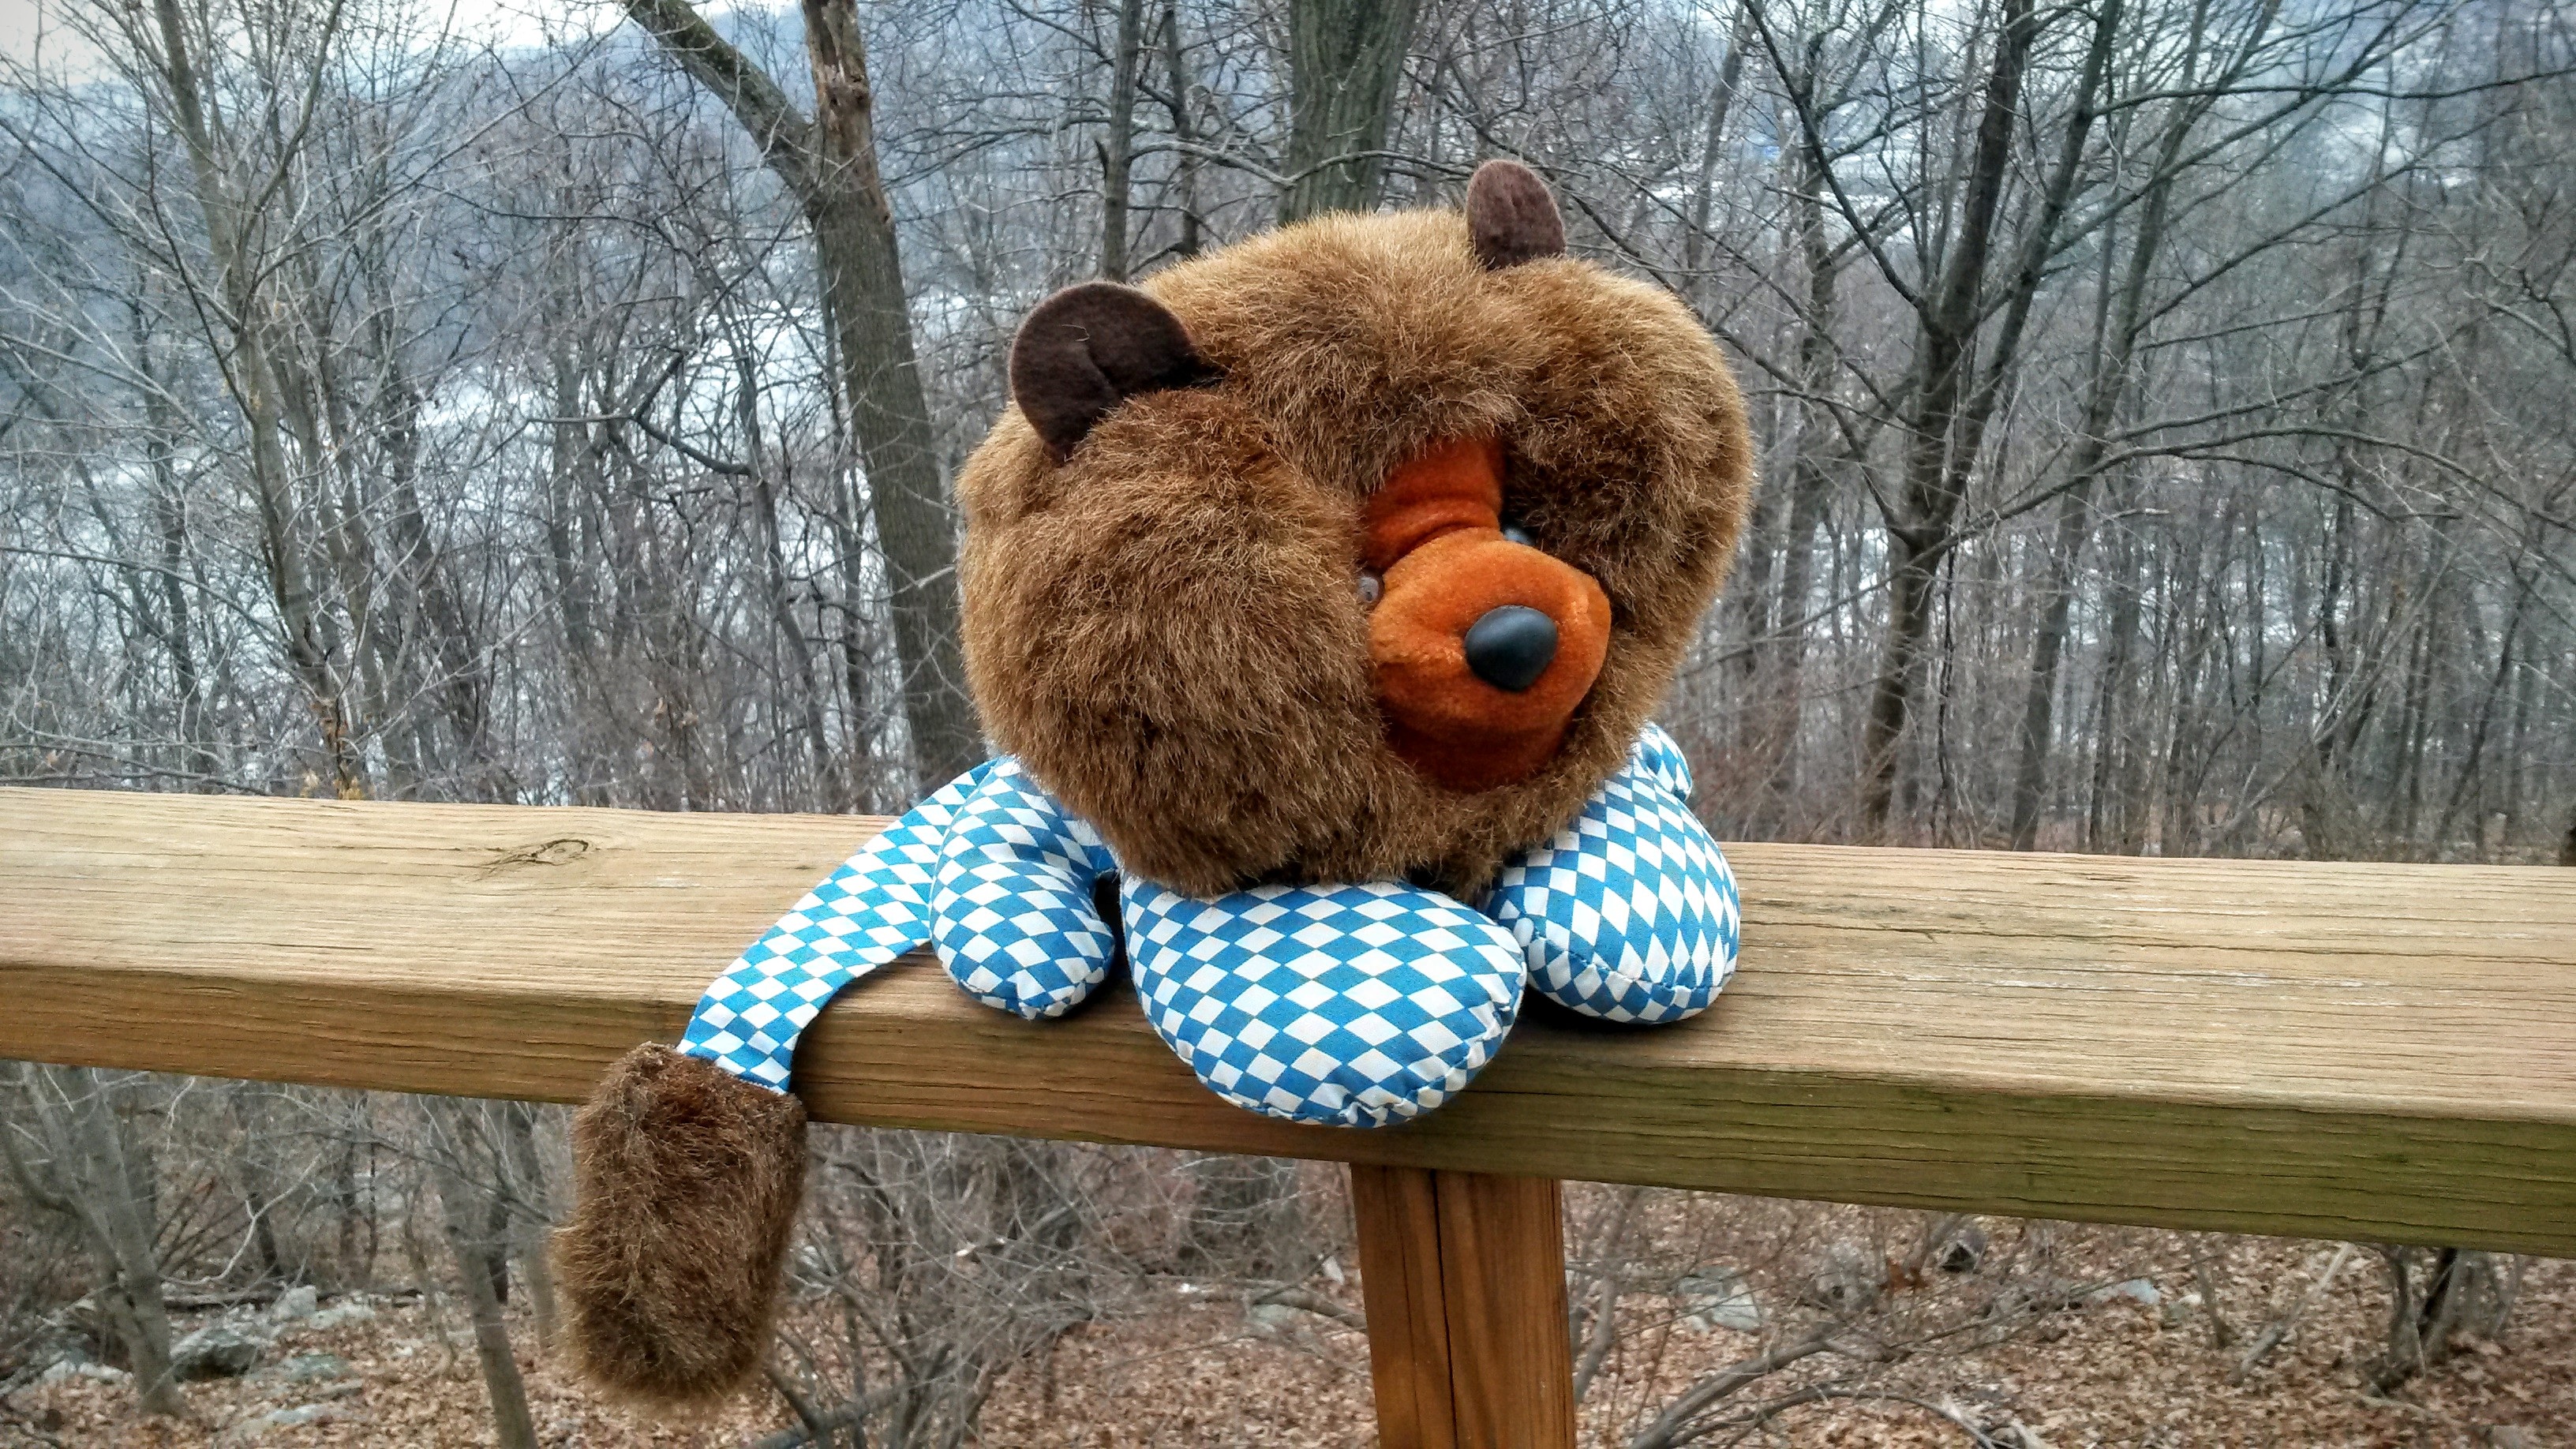
winter, abstract, wood, play, animal, cute, bear, wildlife, fur, pattern, brown, mane, toy, lion, teddy bear, kids, children, tail, furry, head, stuffed, funny, stuffed animal, fuzzy, checkered, stuffed toy, faux fur, big head, stuffed doll